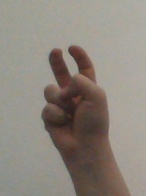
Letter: toot